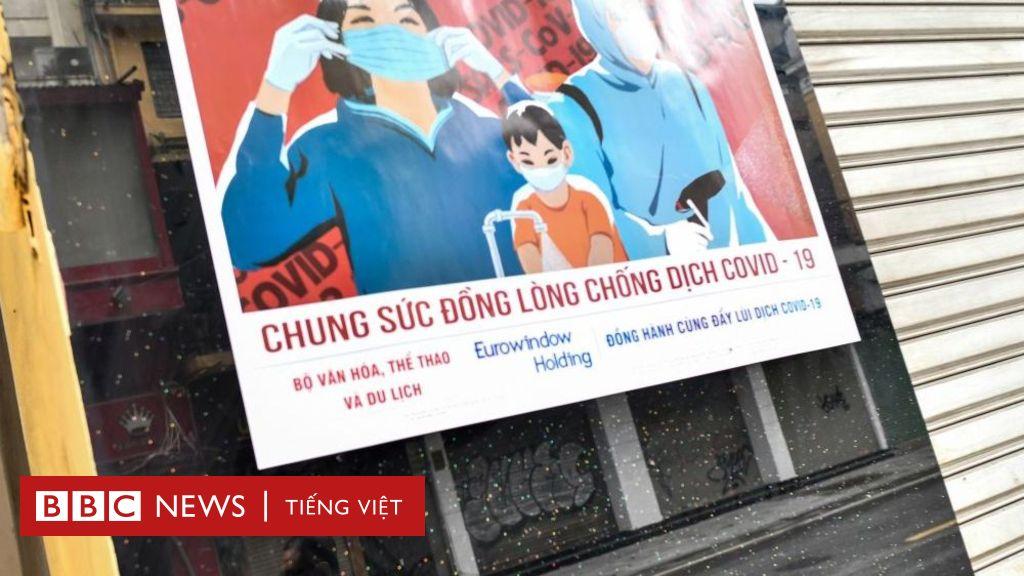
nhân viên y tế trong áp phích đang cầm một chiếc bình khử khuẩn